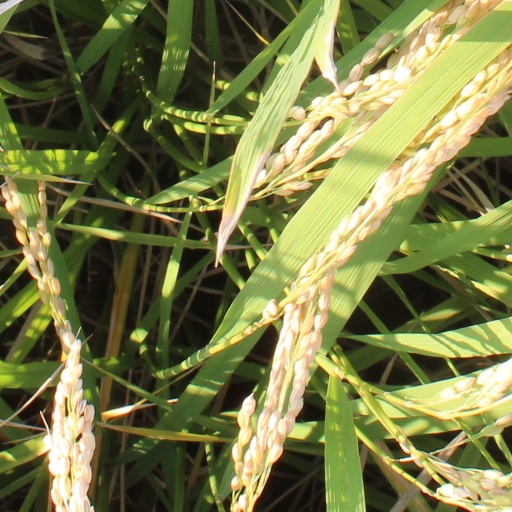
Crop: rice